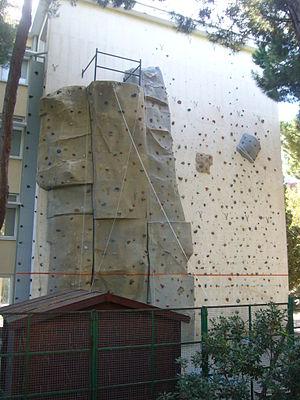
Mur d'escalade au Lycée Français de Barcelone"